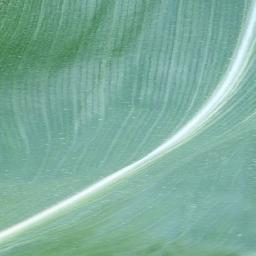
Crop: corn
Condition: (maize)_healthy